Hujum

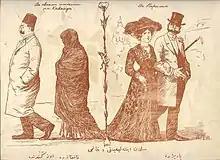
Caricature on Islamic spousal relationship from the Azerbaijani magazine "Molla Nasraddin" depicting a noble Azeri couple in Paris (right) and on their estate in the Caucasus (left)

Pre-Soviet Central Asian culture and religion promoted female seclusion. Cultural mores strongly condemned unveiling as it was thought to lead to premarital or adulterous sex, a deep threat to Central Asian conceptions of family honor. Many mullahs also considered the full body veil Islamic, and strongly protested any attempts to alter it. Female seclusion in homes was encouraged for the same reasons although home seclusion was far more oppressive. Female quarters and male quarters existed separately, and women were not allowed in the presence of male non-relatives. Women from rich families were the most isolated as the family could afford to build numerous rooms and hire servants, removing the need for leaving the home. The traditional settled society encouraged seclusion as a way to protect family honor, as religiously necessary, and as a way of asserting male superiority over women.